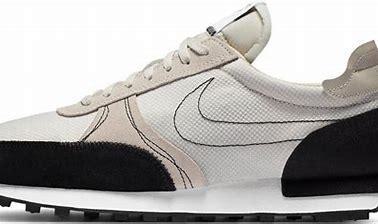
Brand: Nike
Model: Dbreak Type